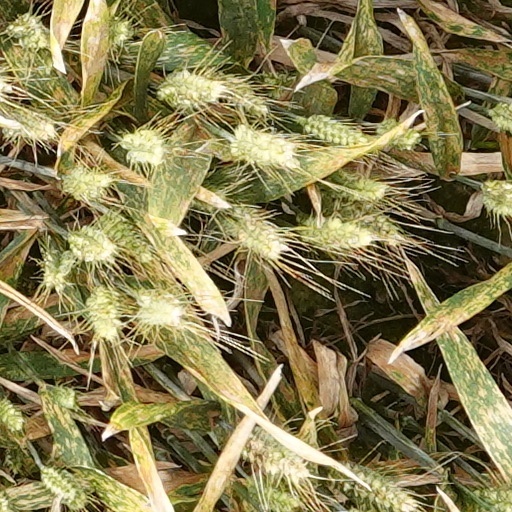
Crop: wheat